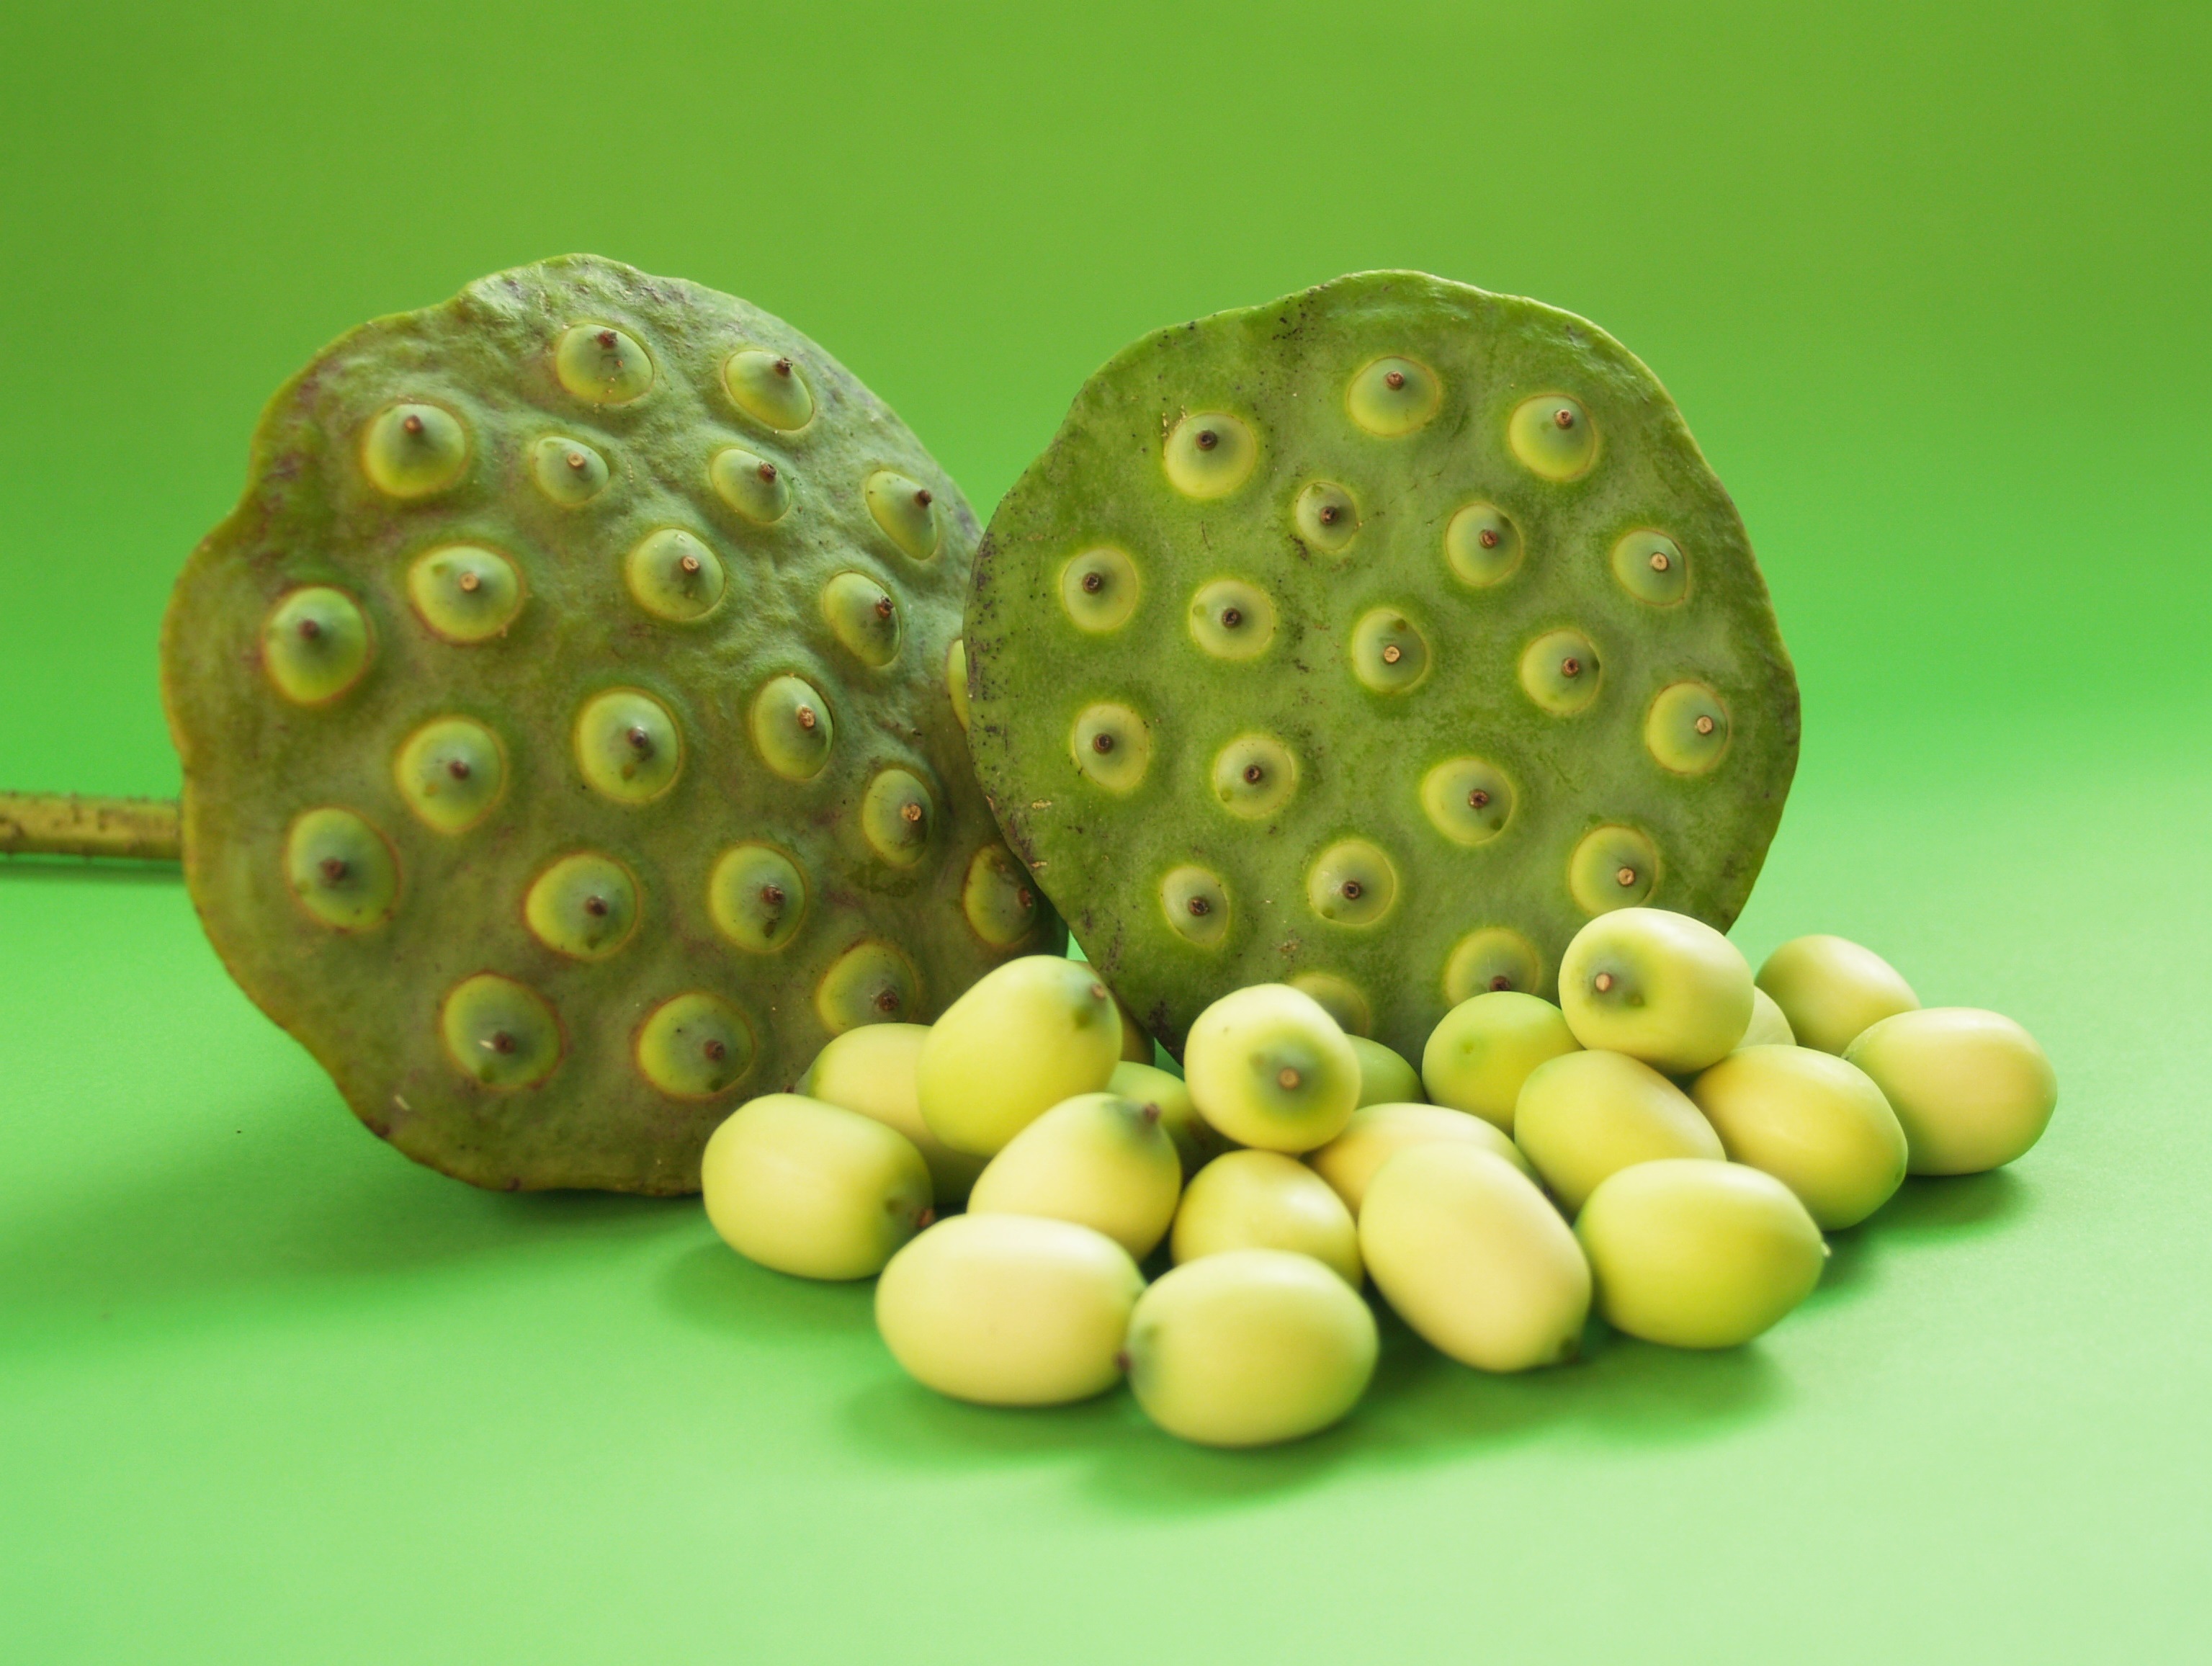
water, nature, group, plant, white, fruit, sweet, leaf, seed, round, flower, lake, isolated, river, asian, food, green, ingredient, produce, vegetable, crop, tropical, macro, natural, fresh, care, botany, aquatic, nut, agriculture, closeup, medicine, close, dessert, pod, flora, freshness, background, seedpod, lotus, up, beautiful, detail, lily, indian, waterlily, organic, east, macro photography, herbal, flowering plant, land plant